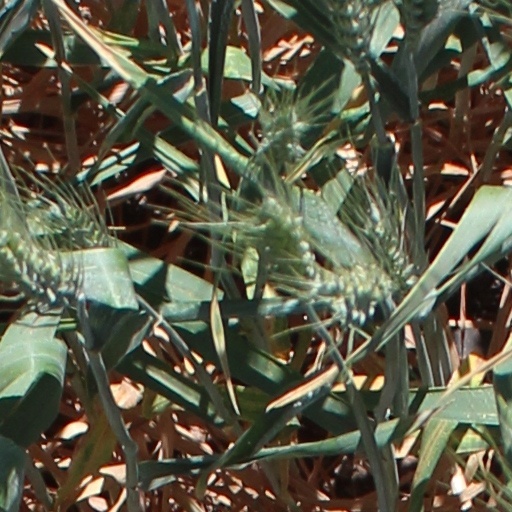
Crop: wheat